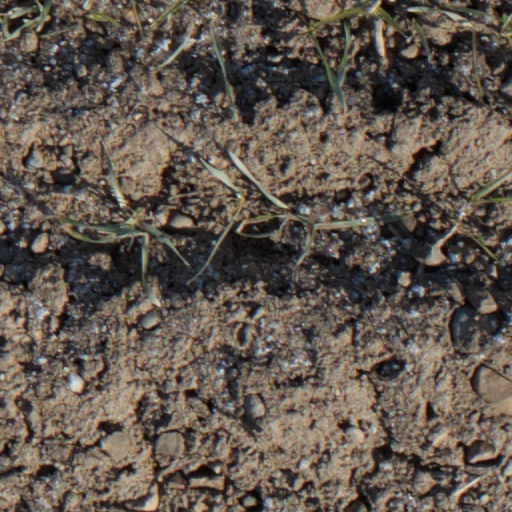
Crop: wheat